List of The Little Prince adaptations

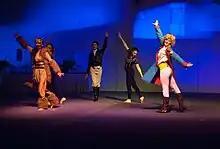
One of numerous live stage musical adaptations of Saint-Exupéry's child and adult fable, this one at the in Santiago, Chile (2011)

The novella has been transformed into ballet productions on a number of occasions, including in: